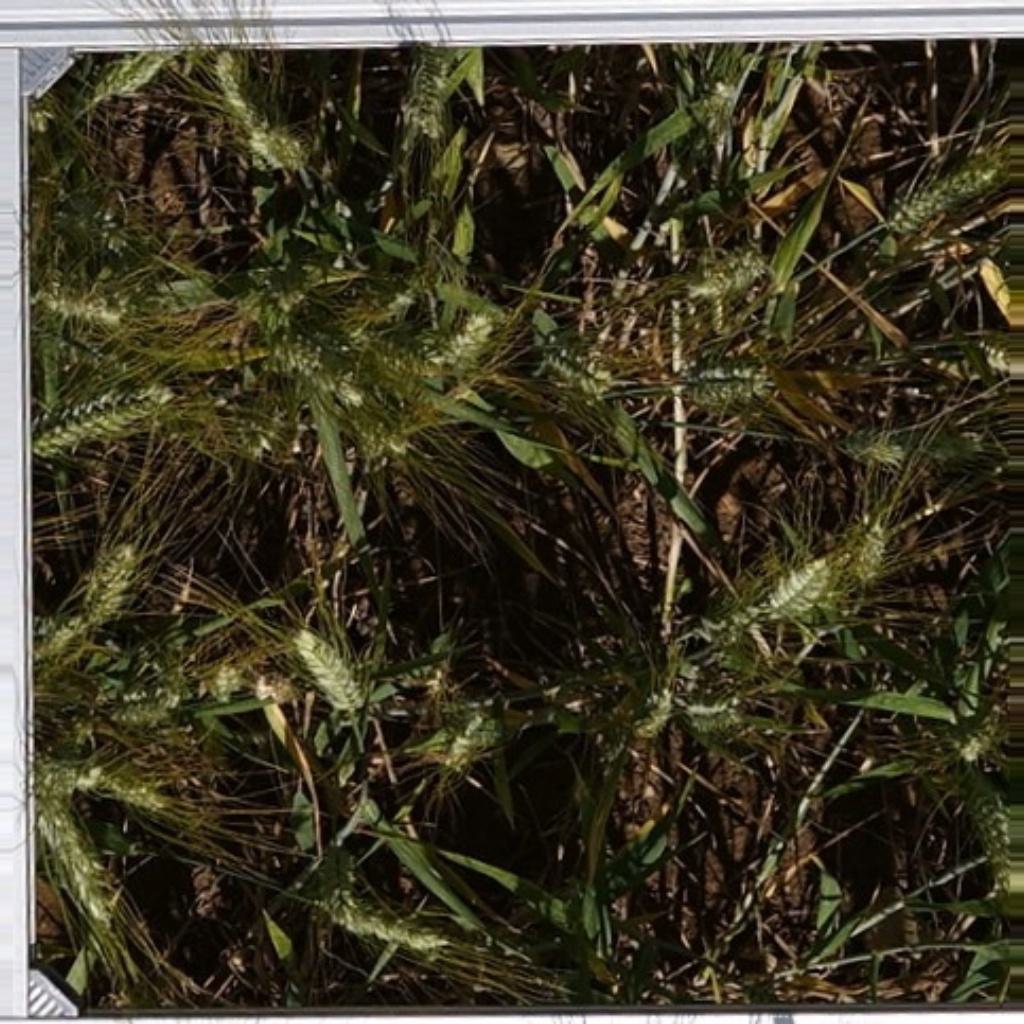
Country: France
Location: VLB
Wheat development stage: Filling - Ripening